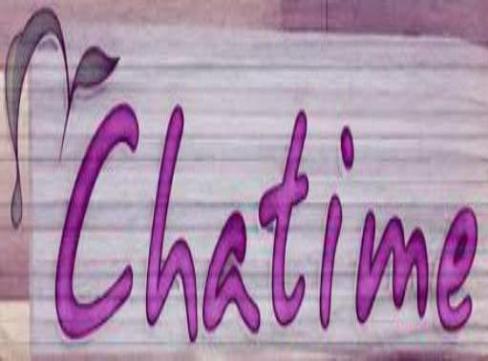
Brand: chatime
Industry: Food